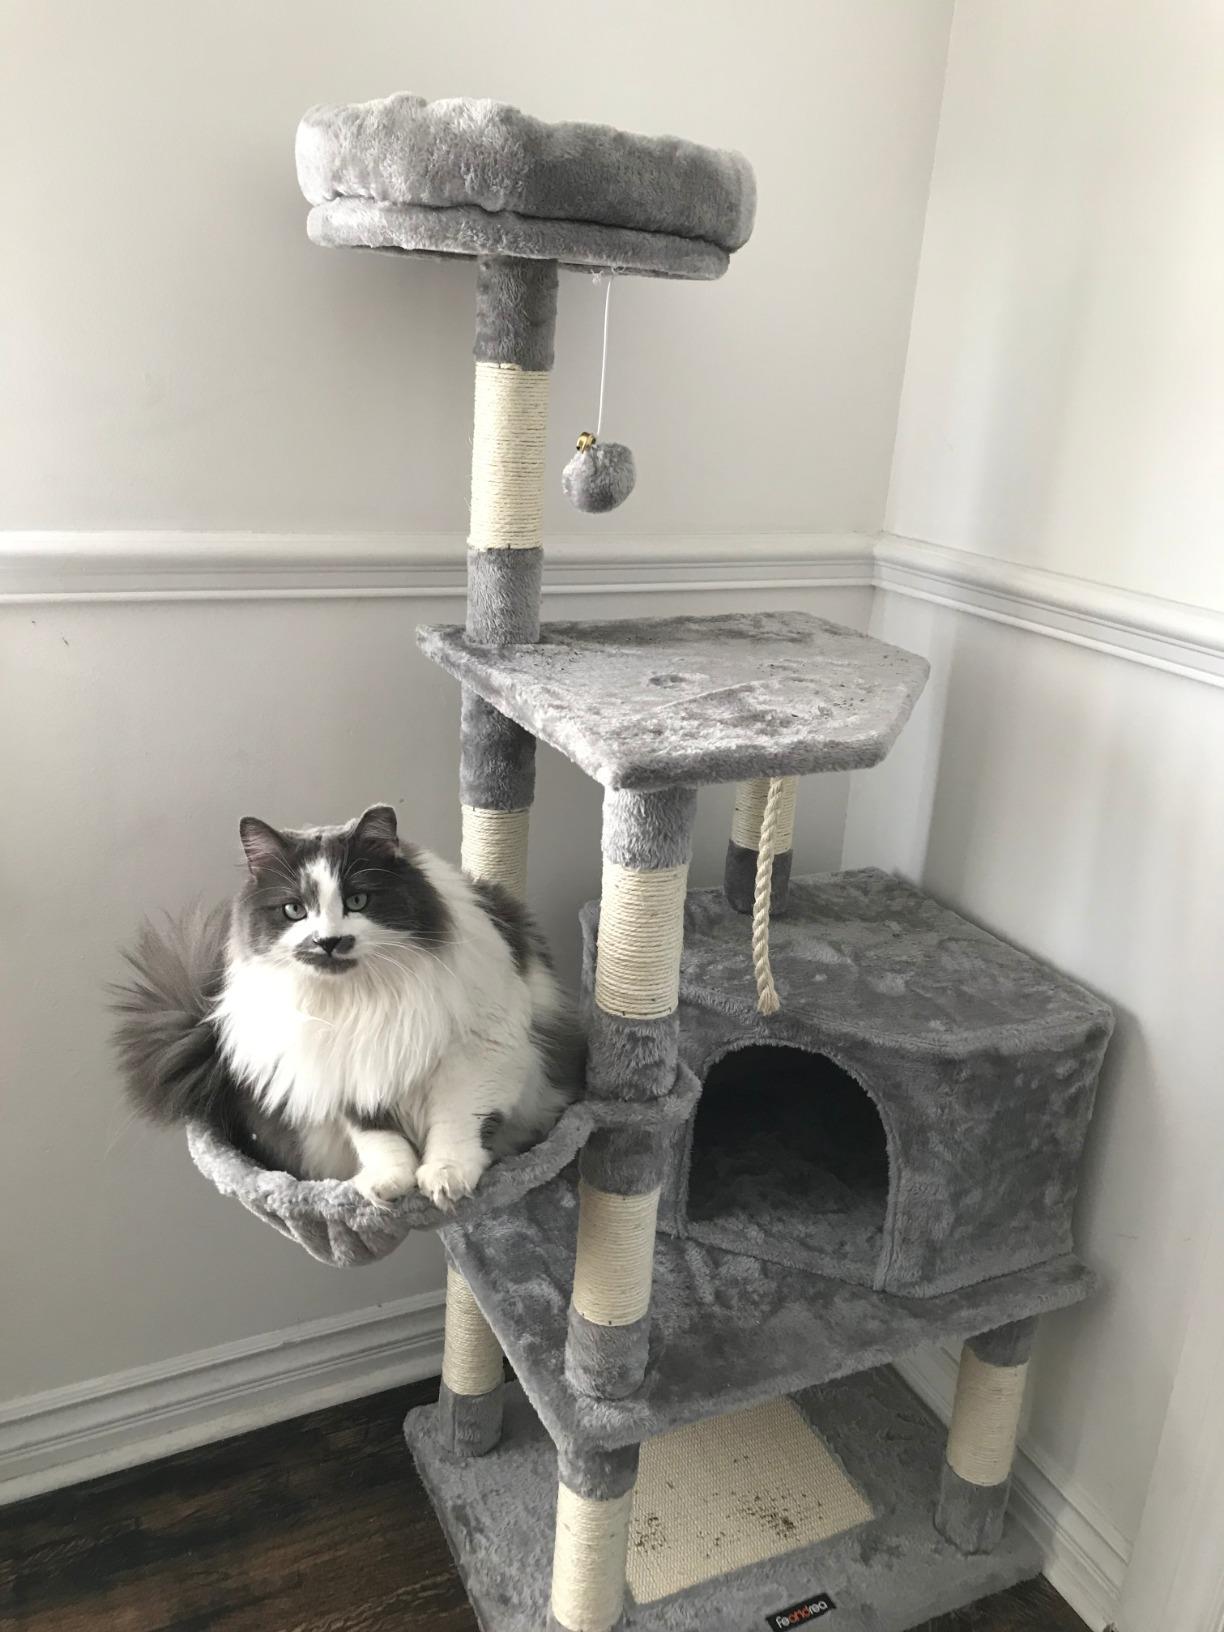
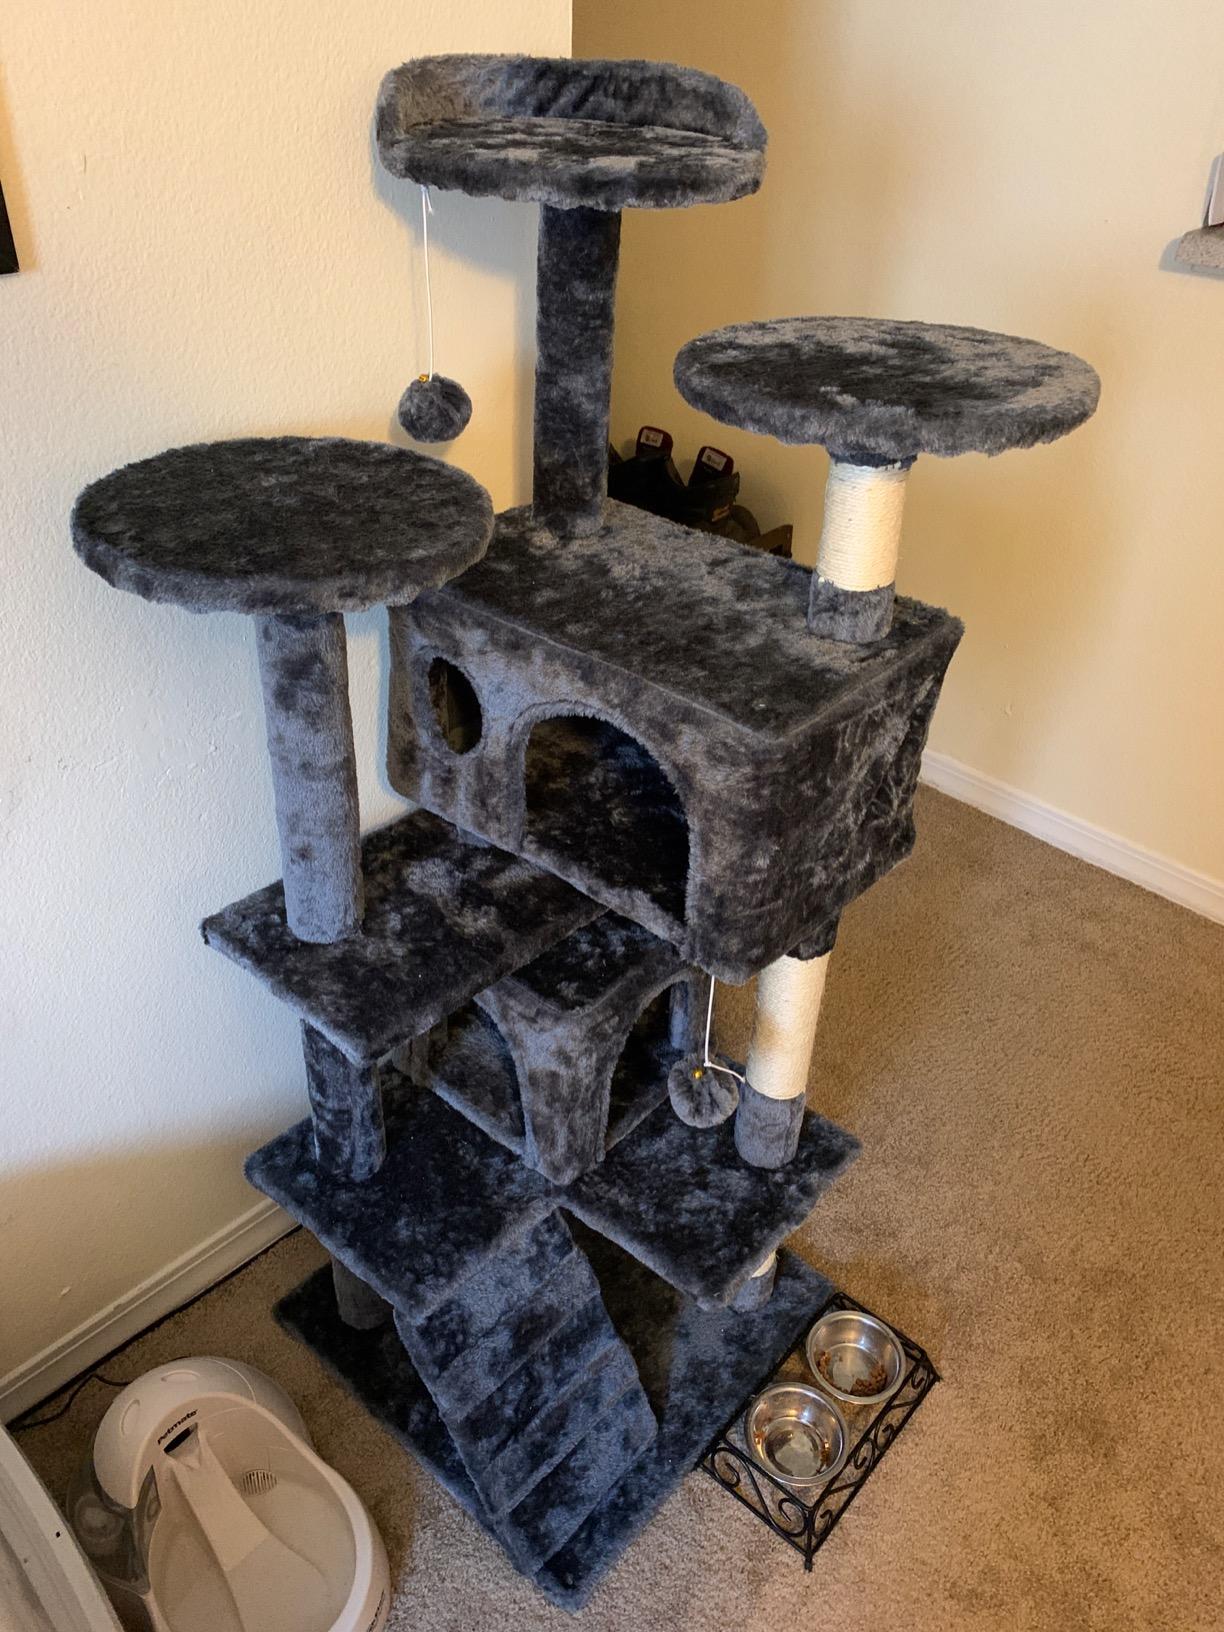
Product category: items_cat tree
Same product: no